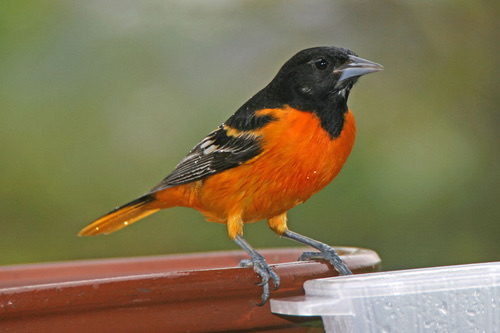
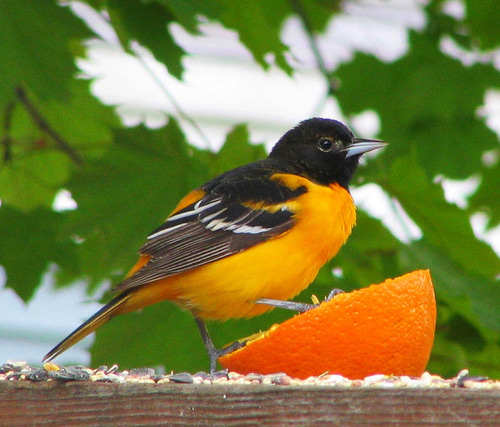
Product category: misc
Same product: yes